Edward Cooke (Royal Navy officer)

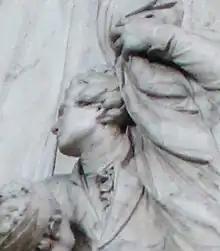
Cooke during his fight with "Forte" by John Bacon

Captain Edward Cooke (14 April 1772 – 25 May 1799) was a Royal Navy officer of the late eighteenth century who was best known for his service during the French Revolutionary Wars. Cooke gained notoriety in the first year of the war as a junior officer when he was entrusted with the surrender negotiations of the French port city of Toulon. Cooke's success under threat of execution led to the British occupation of the city and the ensuing Siege of Toulon. Cooke was promoted for the successful negotiations and given command of the large captured French frigate HMS "Sybille" in the Indian Ocean. In 1798 he led a successful bloodless raid on the port of Manila in the Spanish Philippines. In the following year Cooke tracked down and engaged the powerful French raiding frigate "Forte" off the mouth of the Hooghly River at the action of 28 February 1799. In the ensuing battle, "Forte" was captured but Cooke was struck by grape shot. He would die in Calcutta on 25 May and was interred with full military honours.